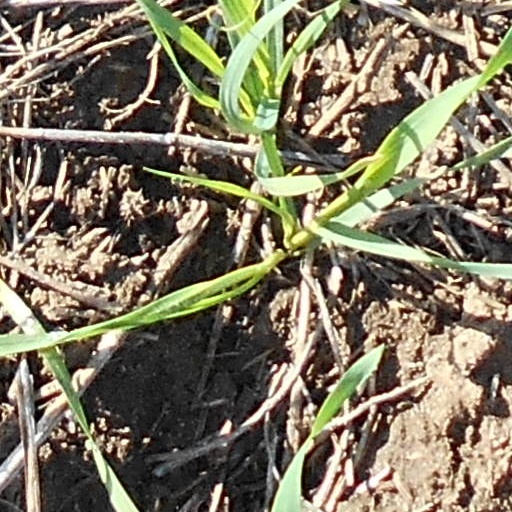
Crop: wheat